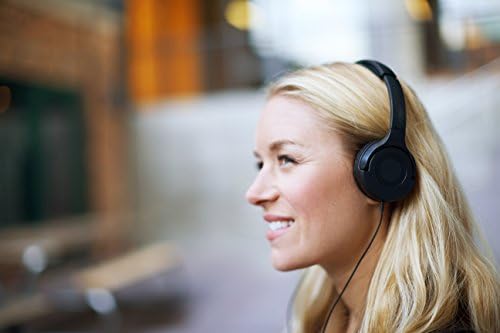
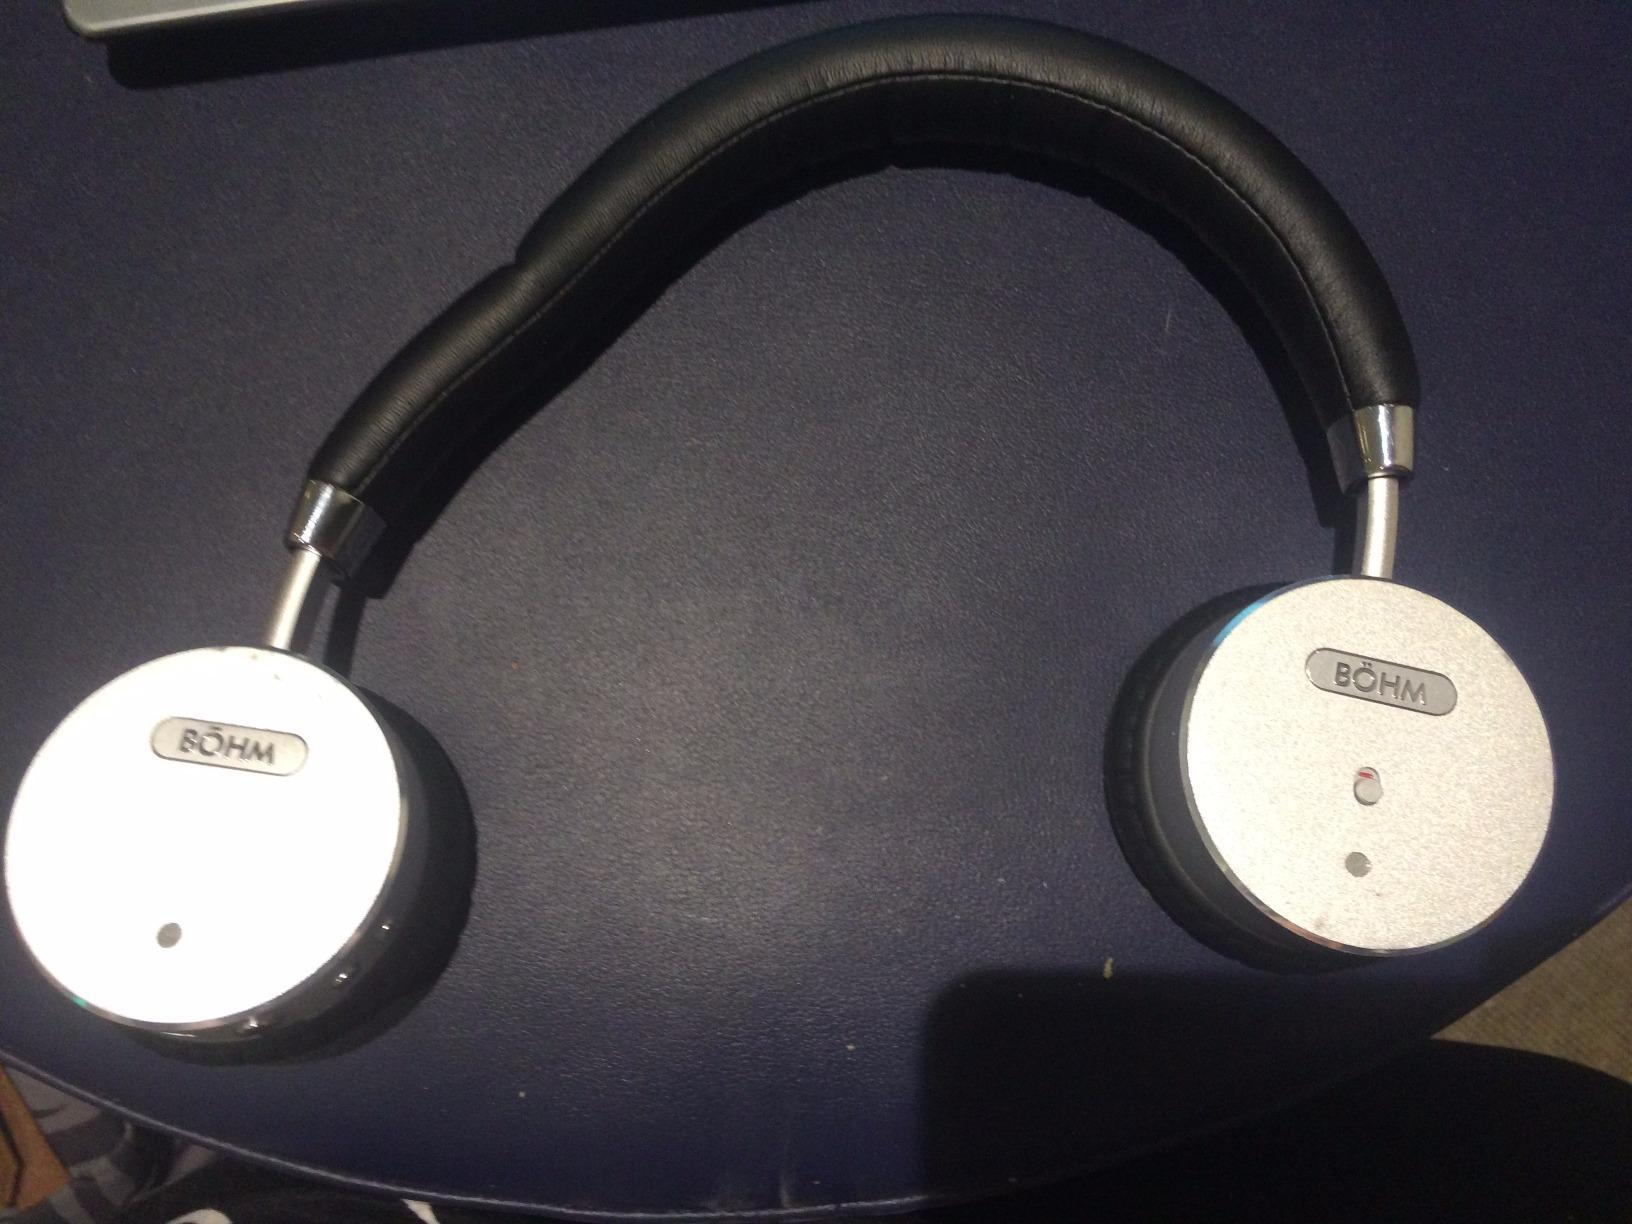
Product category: headphones
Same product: no